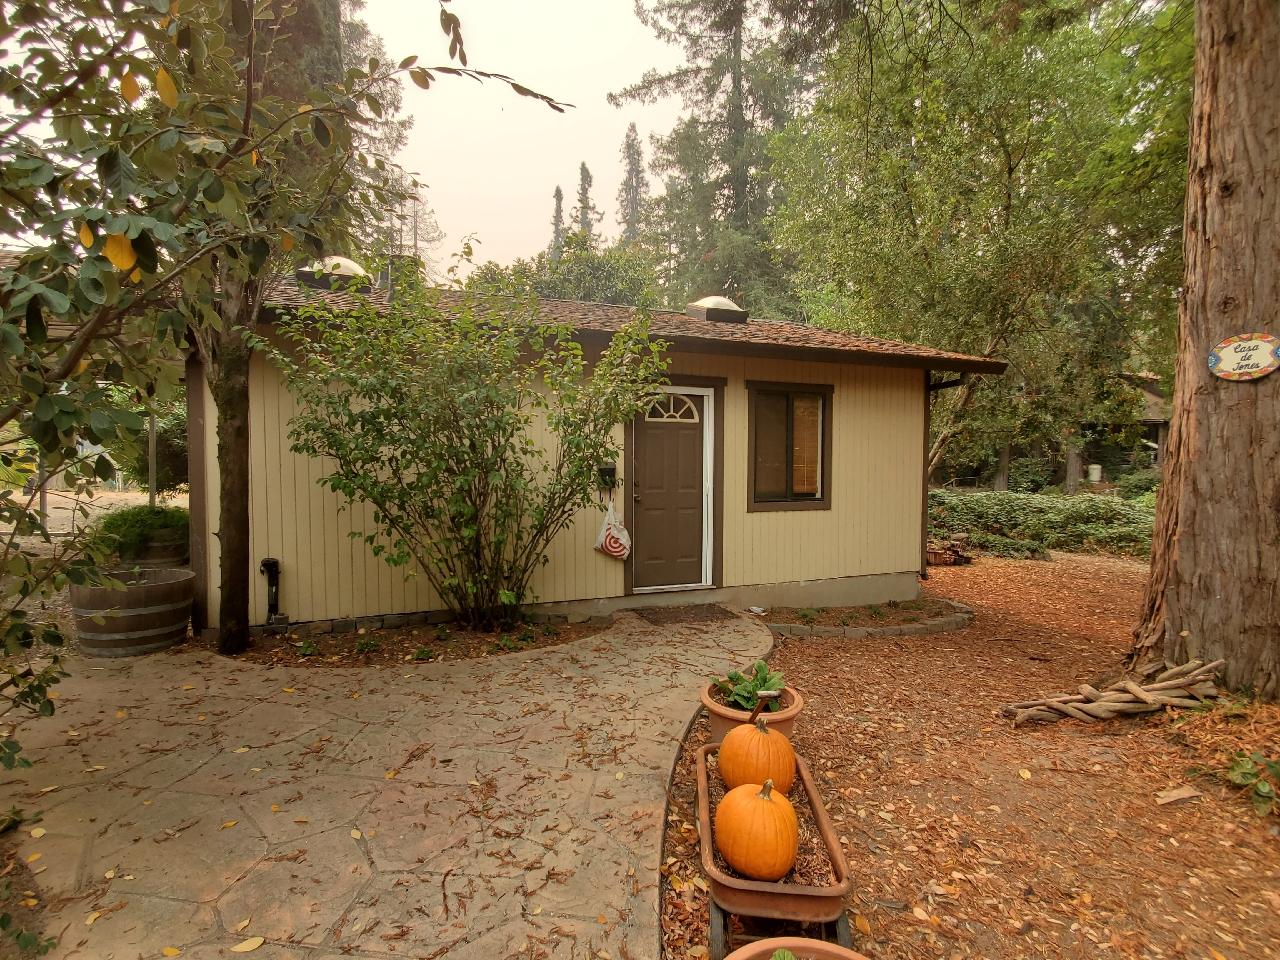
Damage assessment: no_damage